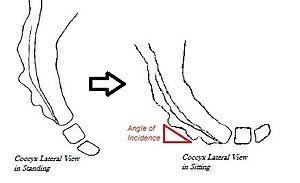
La coccygodynie ou coccydynie est une douleur localisée au niveau du coccyx, exacerbée à la position assise et au relever. C'est une affection peu fréquente, le plus souvent bénigne, mais très pénible à endurer.